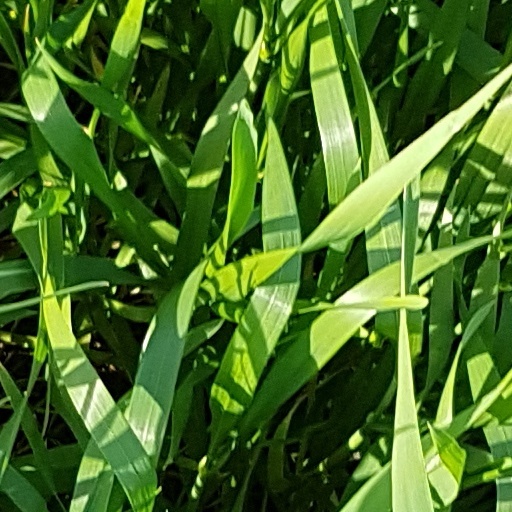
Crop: wheat